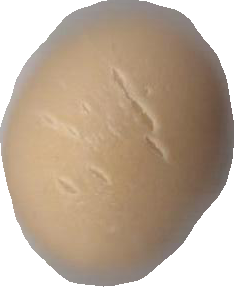
Variety: Grobogan